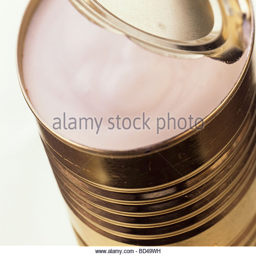
a tin of coconut milk